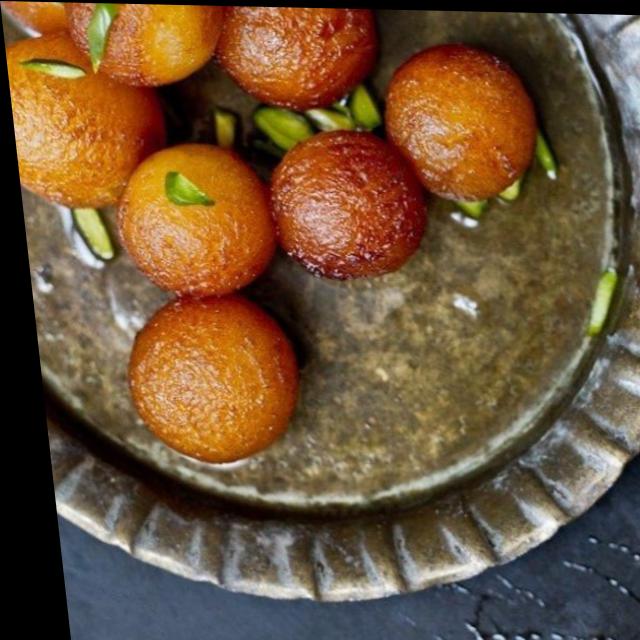
Dish: gulab_jamun